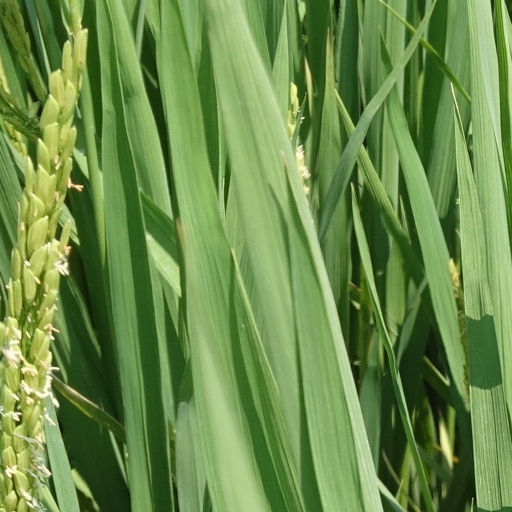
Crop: rice